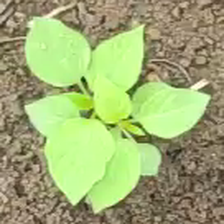
Weed species: Obscure_morning _glory(Ipomoea obscura)